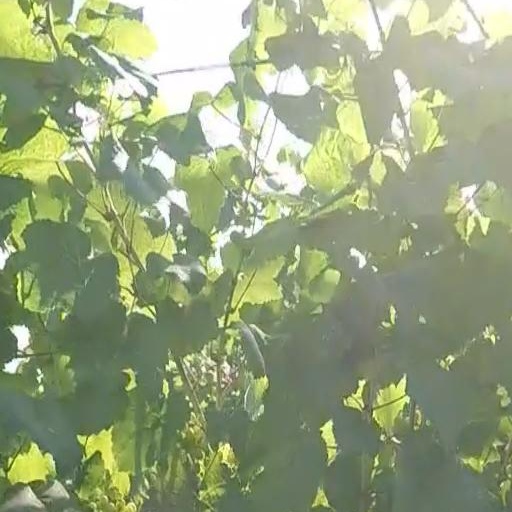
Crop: grape